MALDI imaging

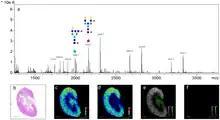
Mouse kidney: (a) MALDI spectra from the tissue. (b) H&E stained tissue. N-glycans at m/z = 1996.7 (c) is located in the cortex and medulla while m/z = 2158.7 (d) is in the cortex, (e) An overlay image of these two masses, (f) untreated control tissue.

MALDI mass spectrometry imaging (MALDI-MSI) is the use of matrix-assisted laser desorption ionization as a mass spectrometry imaging technique in which the sample, often a thin tissue section, is moved in two dimensions while the mass spectrum is recorded. Advantages, like measuring the distribution of a large amount of analytes at one time without destroying the sample, make it a useful method in tissue-based study.